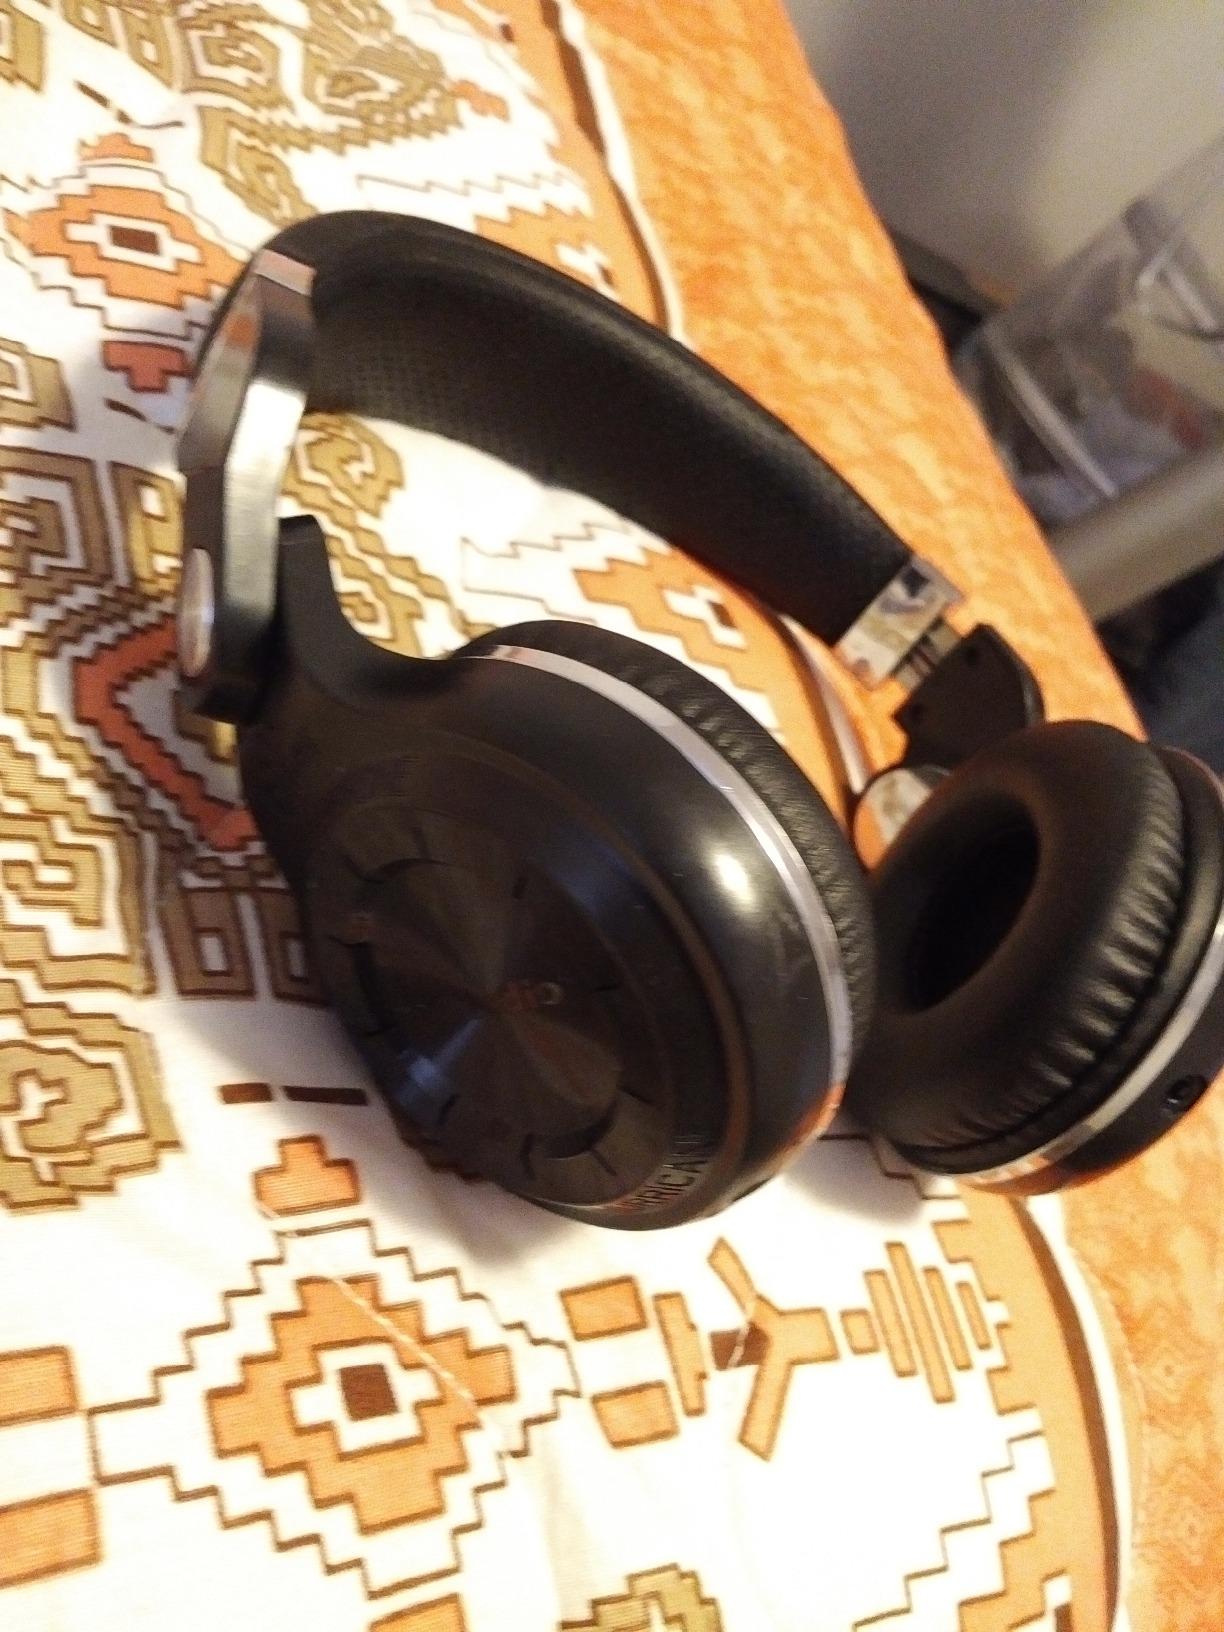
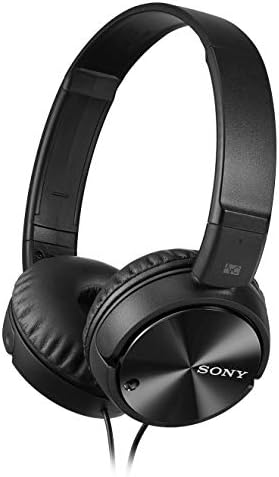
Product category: headphones
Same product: no